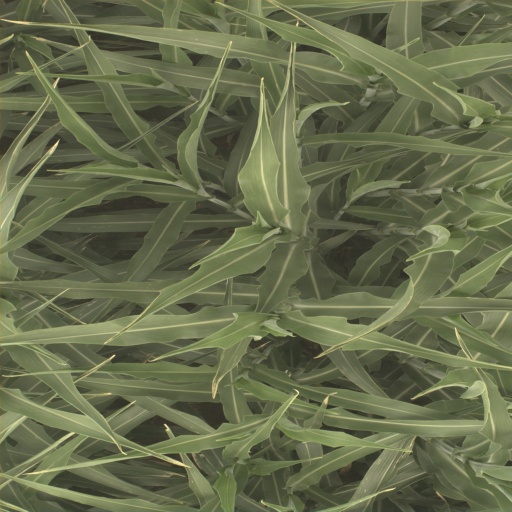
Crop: sorghum